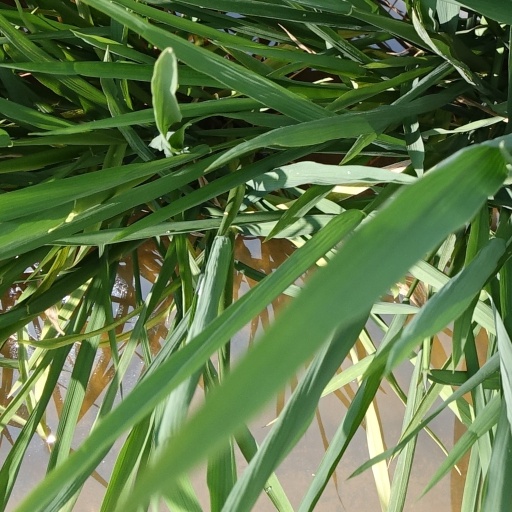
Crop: rice